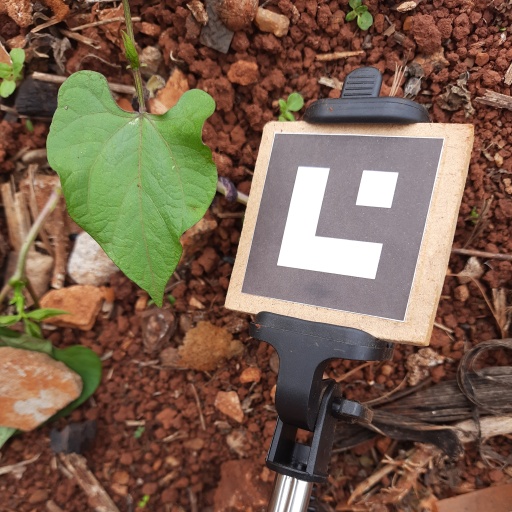
Observations: wavy surface, no eating holes, under shade